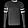
Label: Pullover